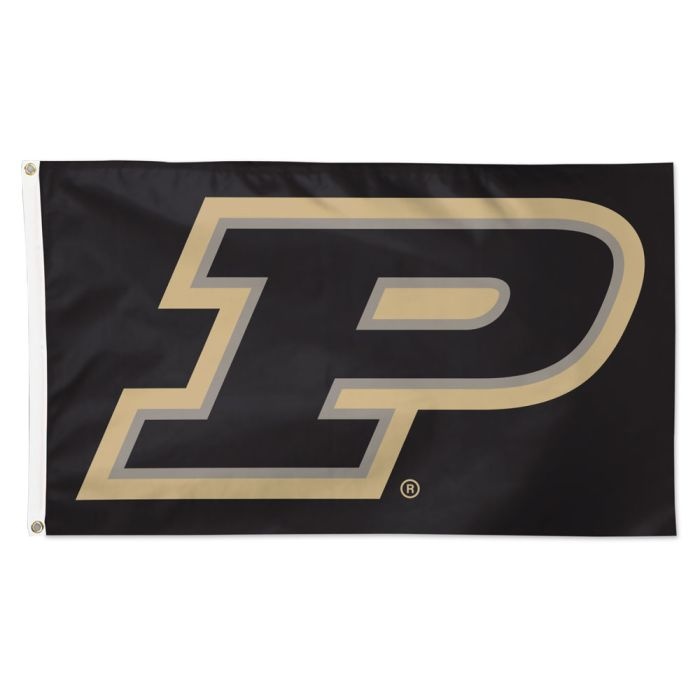
Purdue Boilermakers 3x5 Team Flags
3x5 Team Flags (backorder) 47329322/47329322/_c_
Brand: Wincraft
Category: Sporting Goods > Athletics > Coaching & Officiating > Officiating Flags